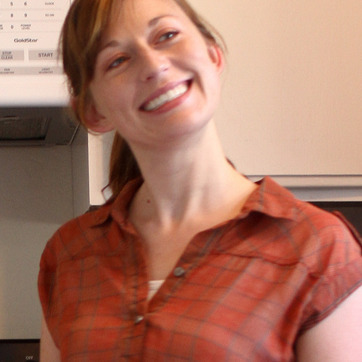
Material: skin